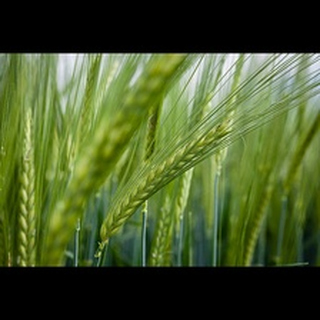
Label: wheat_blast